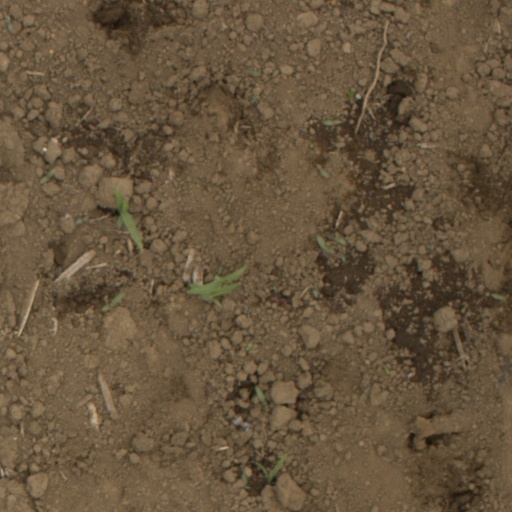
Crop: Jerusalem artichoke